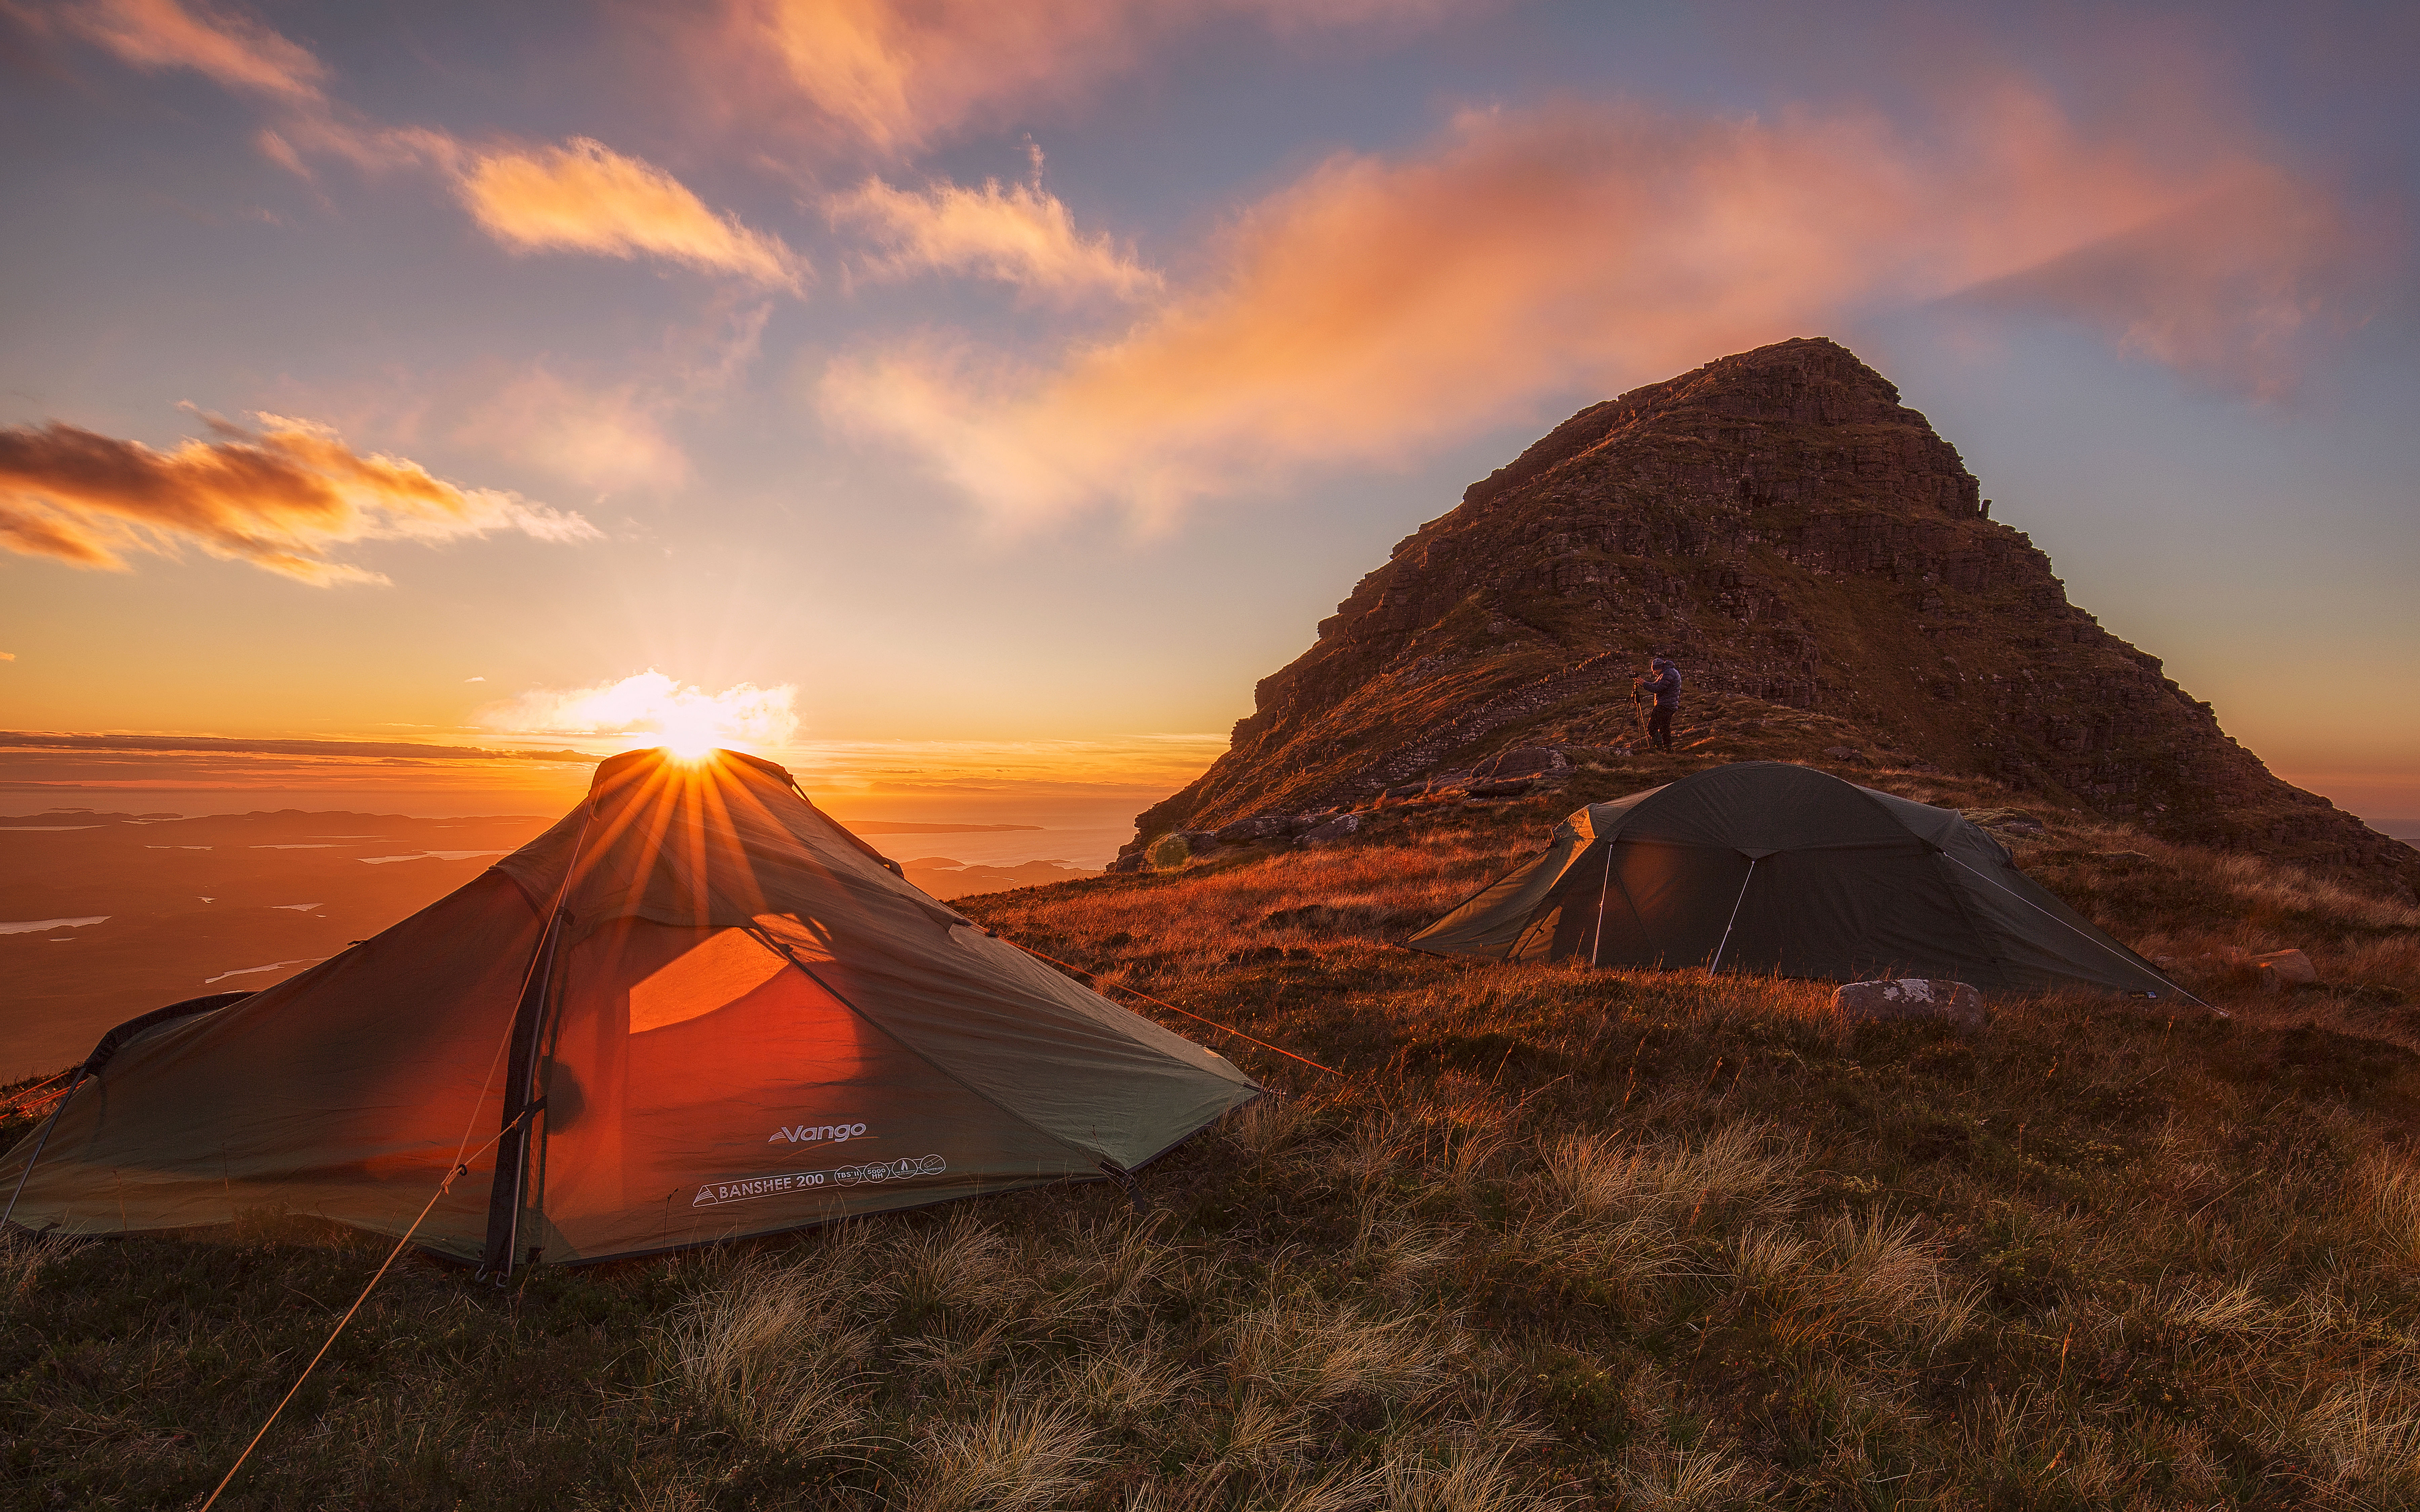
landscape, horizon, mountain, sunrise, sunset, dawn, dusk, plain, cool image, plateau, canon6d, scotland, tents, i, highlands, westhighlands, ef1635mmf4lisusm, northwesthighlands, suilven, thepillar, wildcamp, landform, natural environment, geographical feature, mountainous landforms, geological phenomenon